Urus-Martan

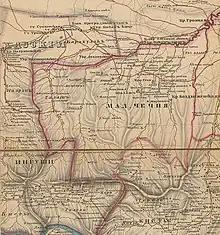
Chechenia in the map 1847 year

Urus-Martan ("Ẋalxa-Marta" or , "Martanthi") is a town and the administrative center of Urus-Martanovsky District of the Chechen Republic, Russia, located on the Martan River. Population: